Backspace

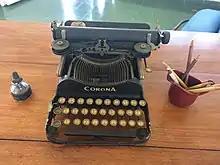
Corona #3 typewriter. Note the oddly positioned backspace key, located off the keyboard, towards the back of the machine, on the right.

Backspace (codice_1) is the keyboard key that in typewriters originally pushed the carriage one position backwards, and in modern computer systems typically moves the display cursor one position backwards, deletes the character at that position, and shifts back any text after that position by one character.